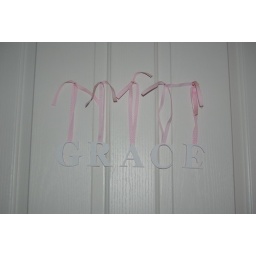
The letters I painted for Grace's bedroom door in the final week of pregnancy, I was bored!!